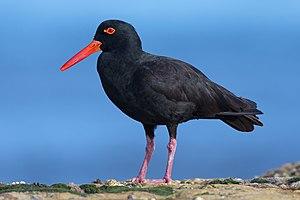
L'Huîtrier fuligineux est une espèce de limicoles appartenant à la famille des Haematopodidae.